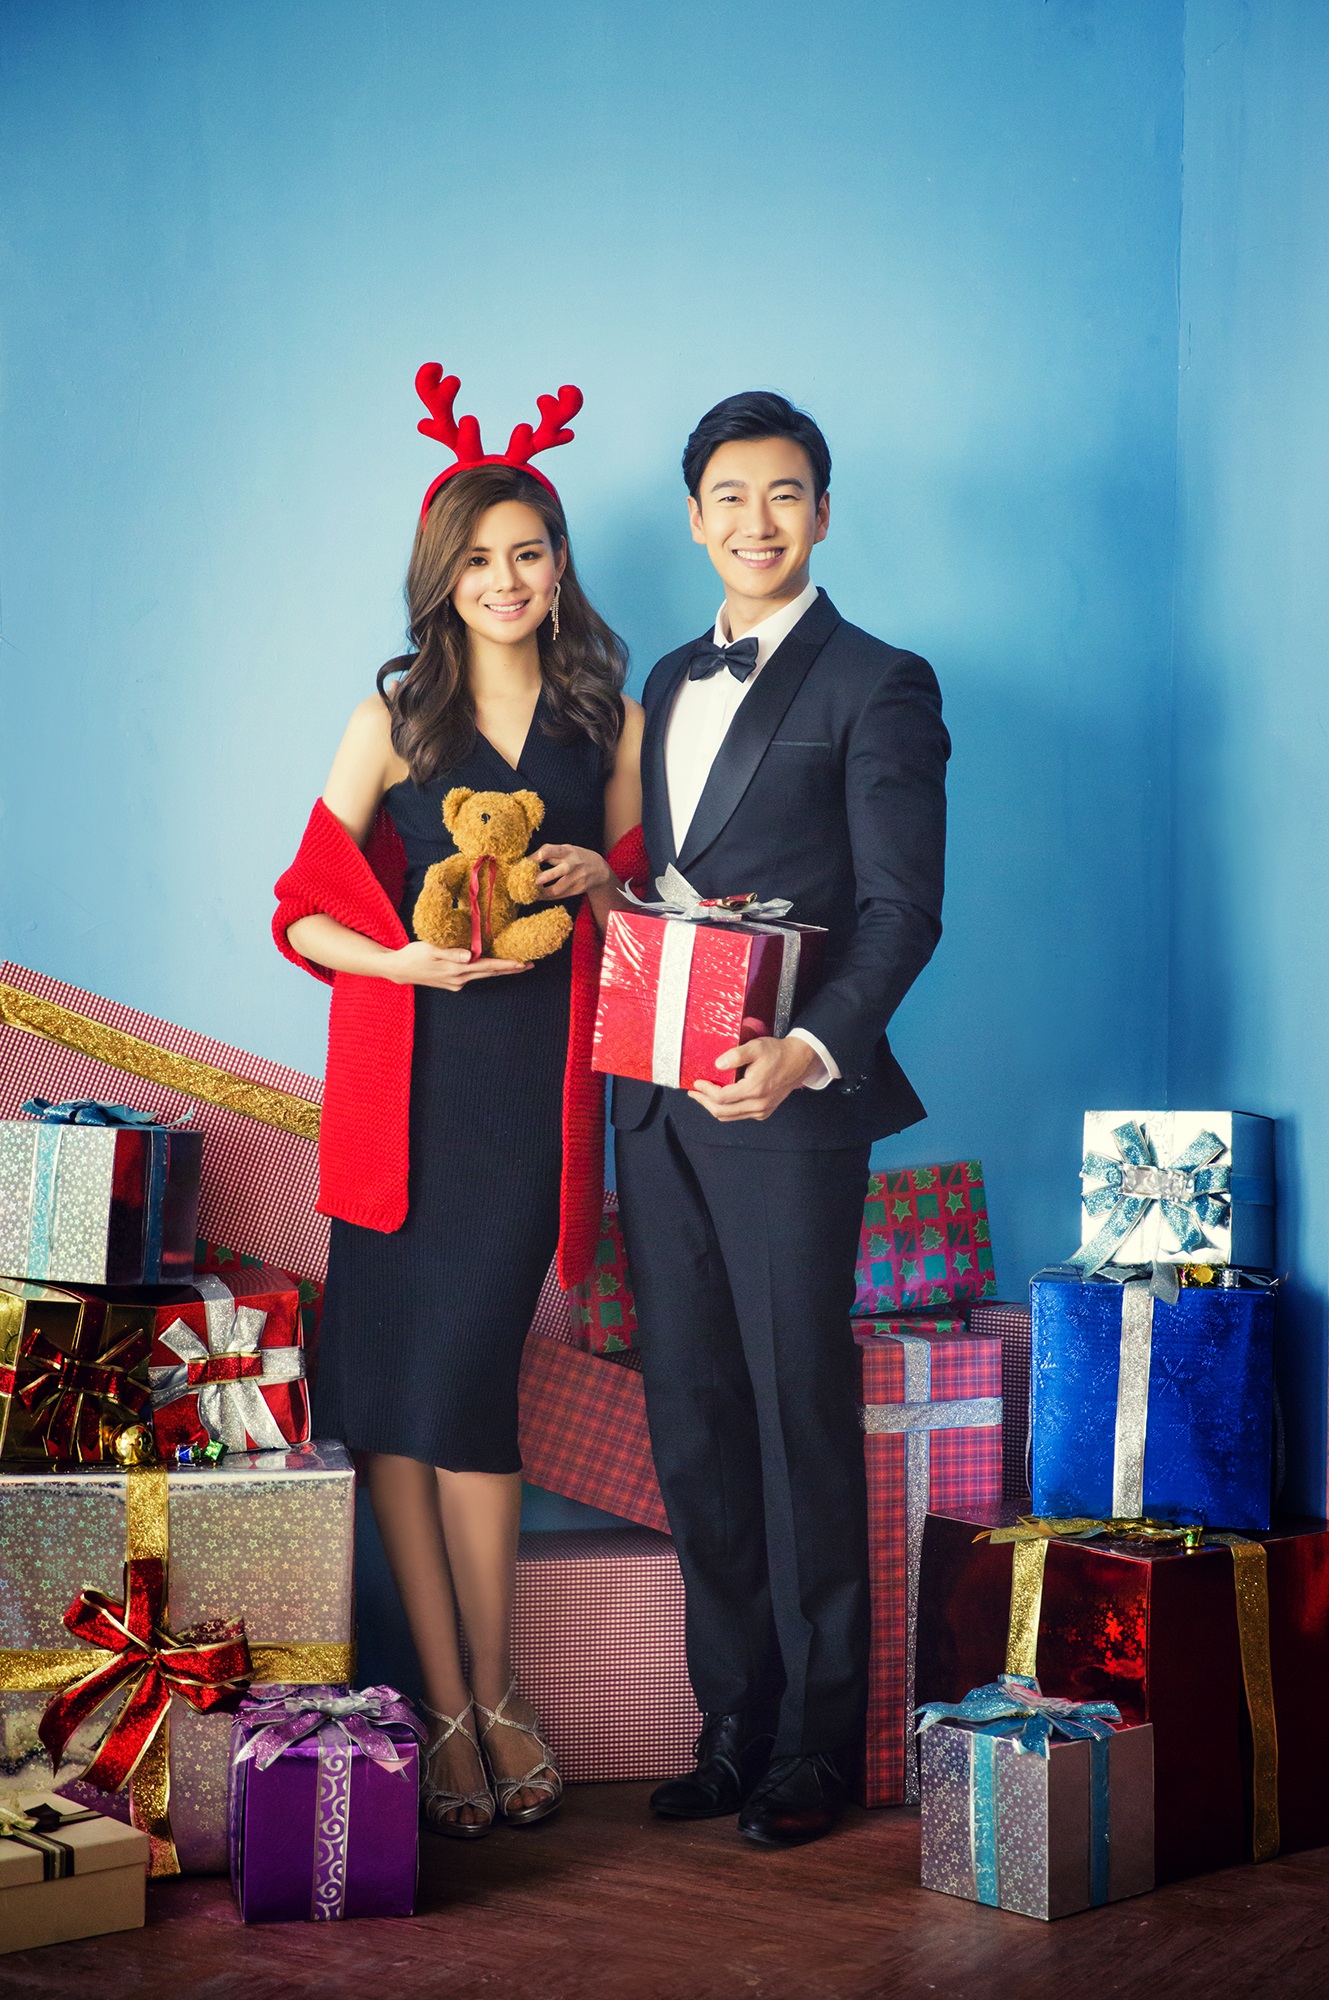
deer, gift, young, spring, fashion, clothing, christmas, beauty, costume, joke, wedding dresses, a pair of